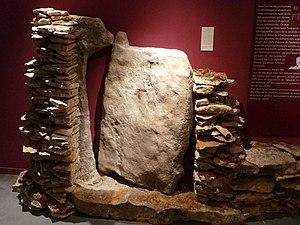
porte du dolmen de Jacquille, Fontenille. Musée des Beaux-Arts d'Angoulême, France
Les dolmens de la Charente sont de plusieurs types.
Fontenille est une commune du Sud-Ouest de la France, située dans le département de la Charente.
La Motte de la Jacquille est un mégalithe située dans la commune de Fontenille en Charente. C'est un dolmen dans son tumulus.